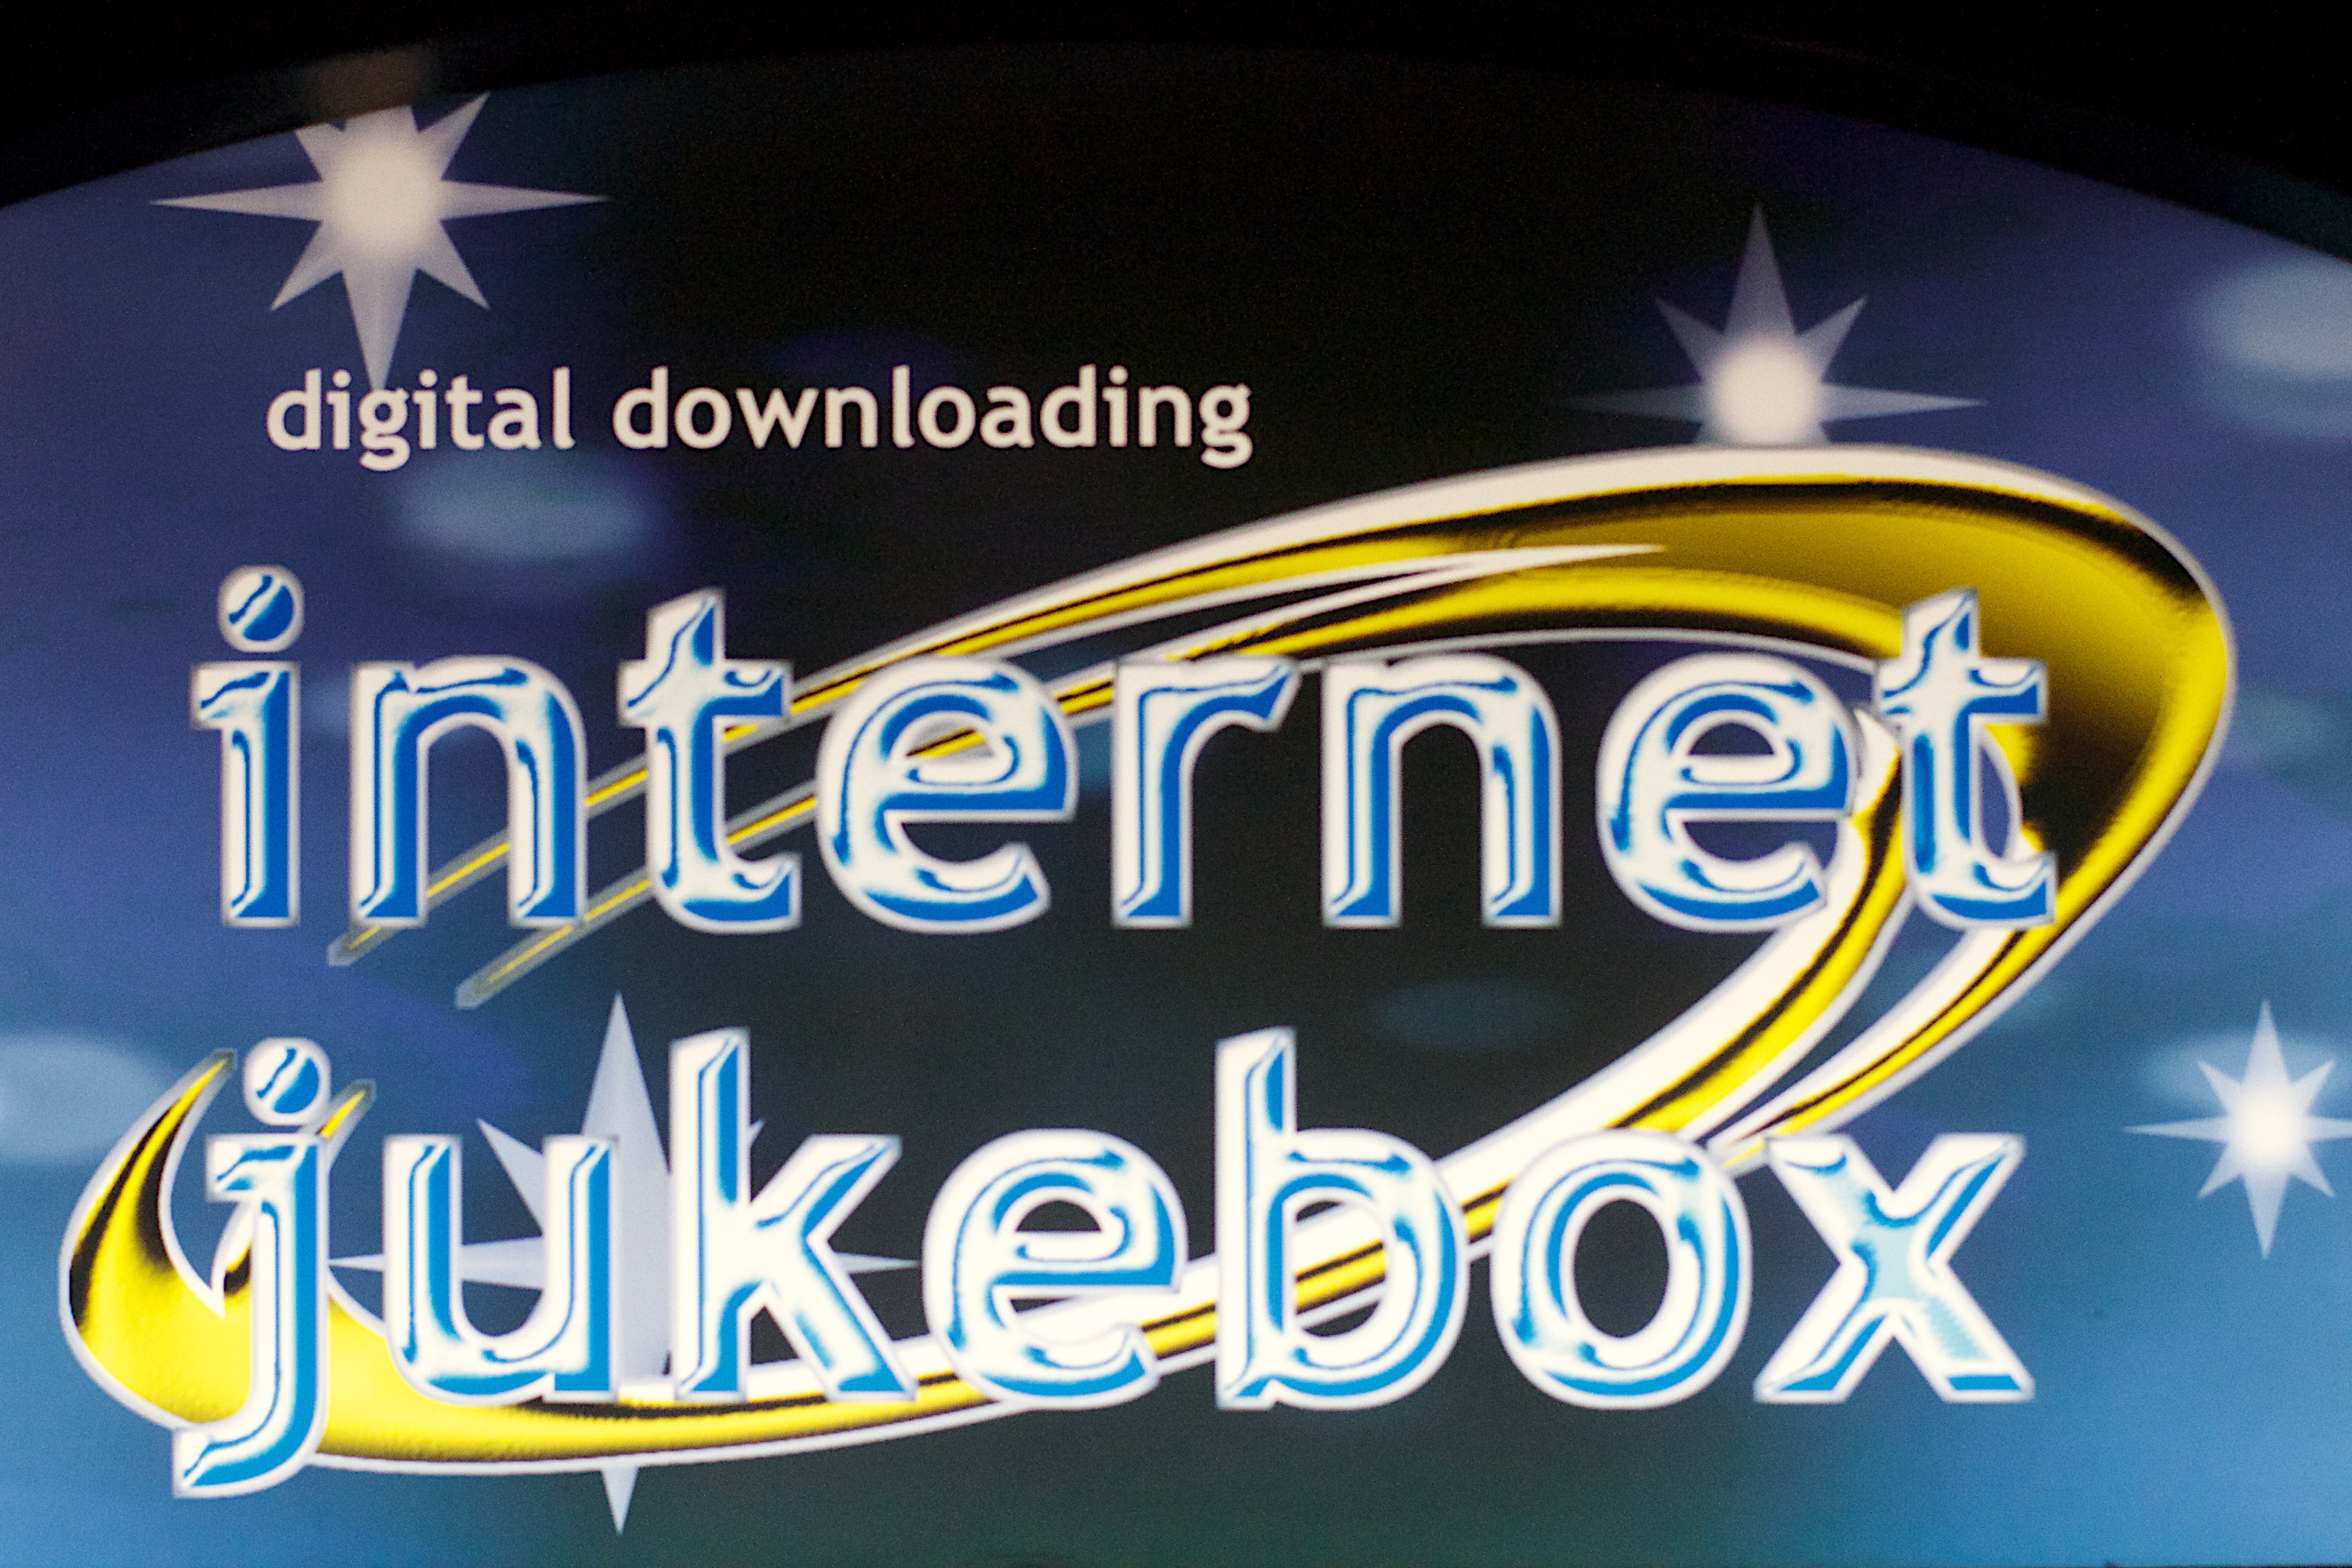
advertising, banner, signage, neon sign, brand, font, cool image, logo